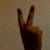
The image shows a hand gesture representing the number 2 in Indian Sign Language.